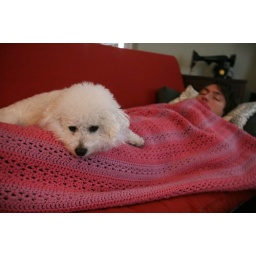
dog sitting alexander in december.  he liked to pretend that he didn't like tim.